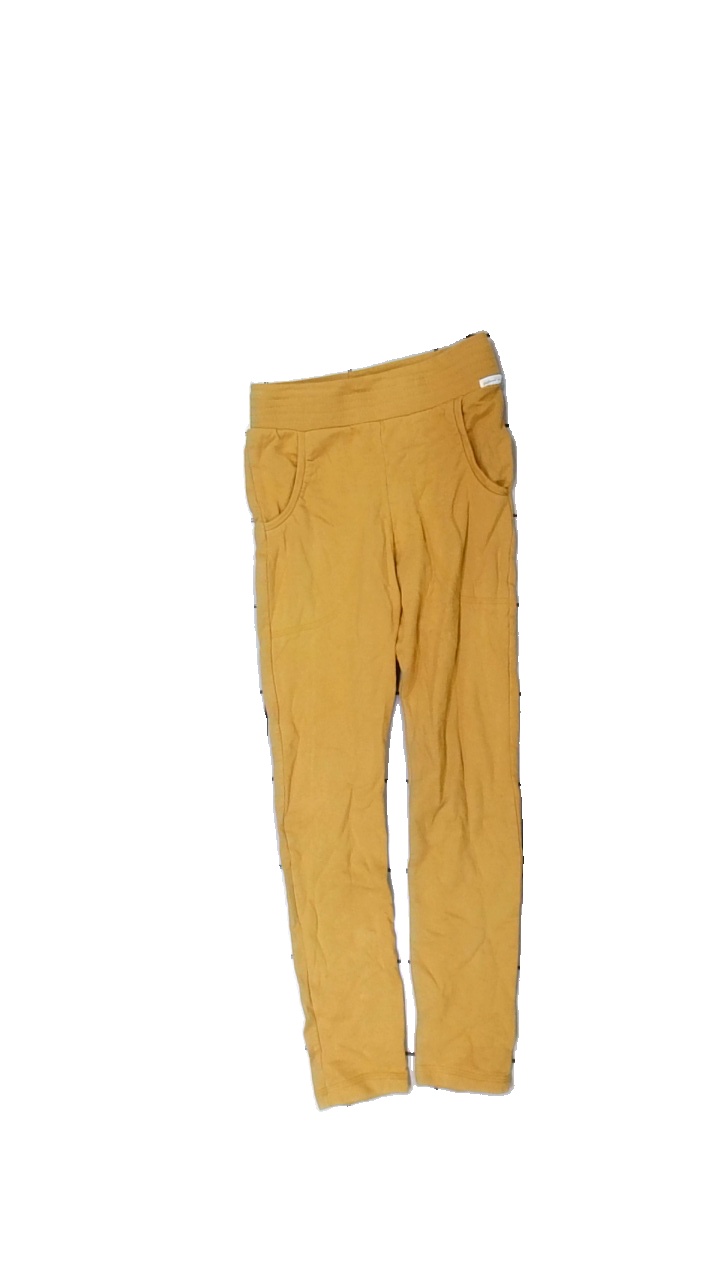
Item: Trousers (Children)
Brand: Style By Linda
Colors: Yellow
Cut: Regular
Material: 100% cotton
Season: All
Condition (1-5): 3
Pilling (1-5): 3
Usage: Reuse
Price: <50